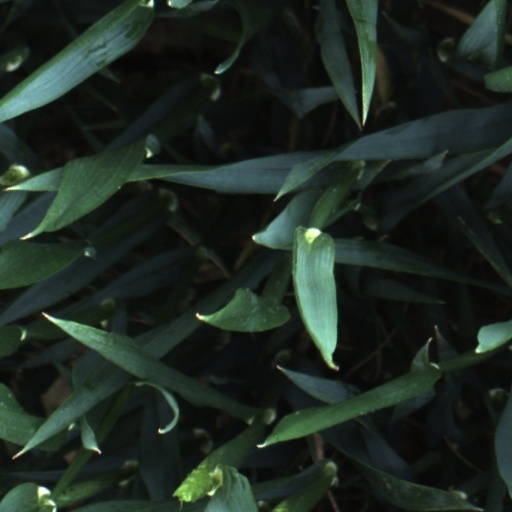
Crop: wheat